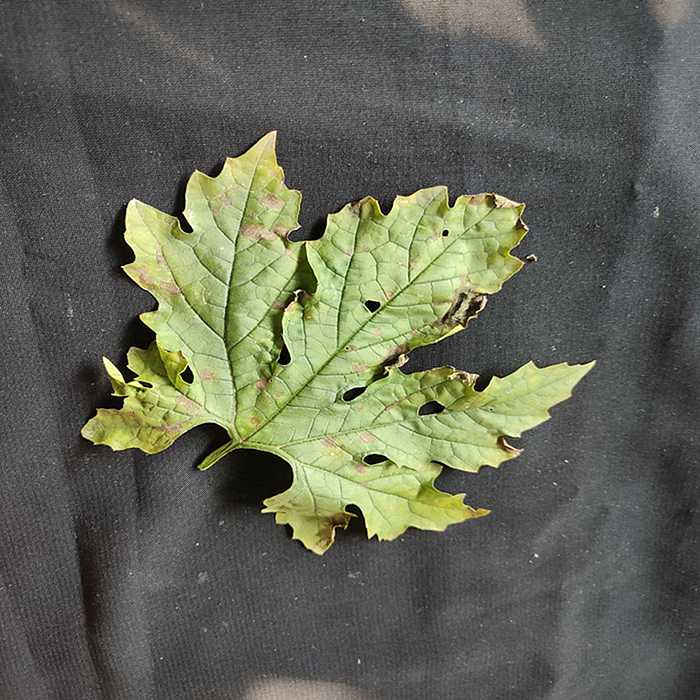
Plant: Bitter Gourd
Label: Downey mildew